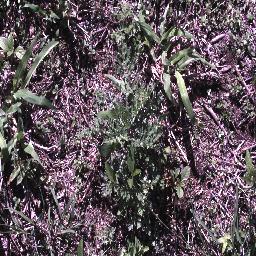
Label: parthenium